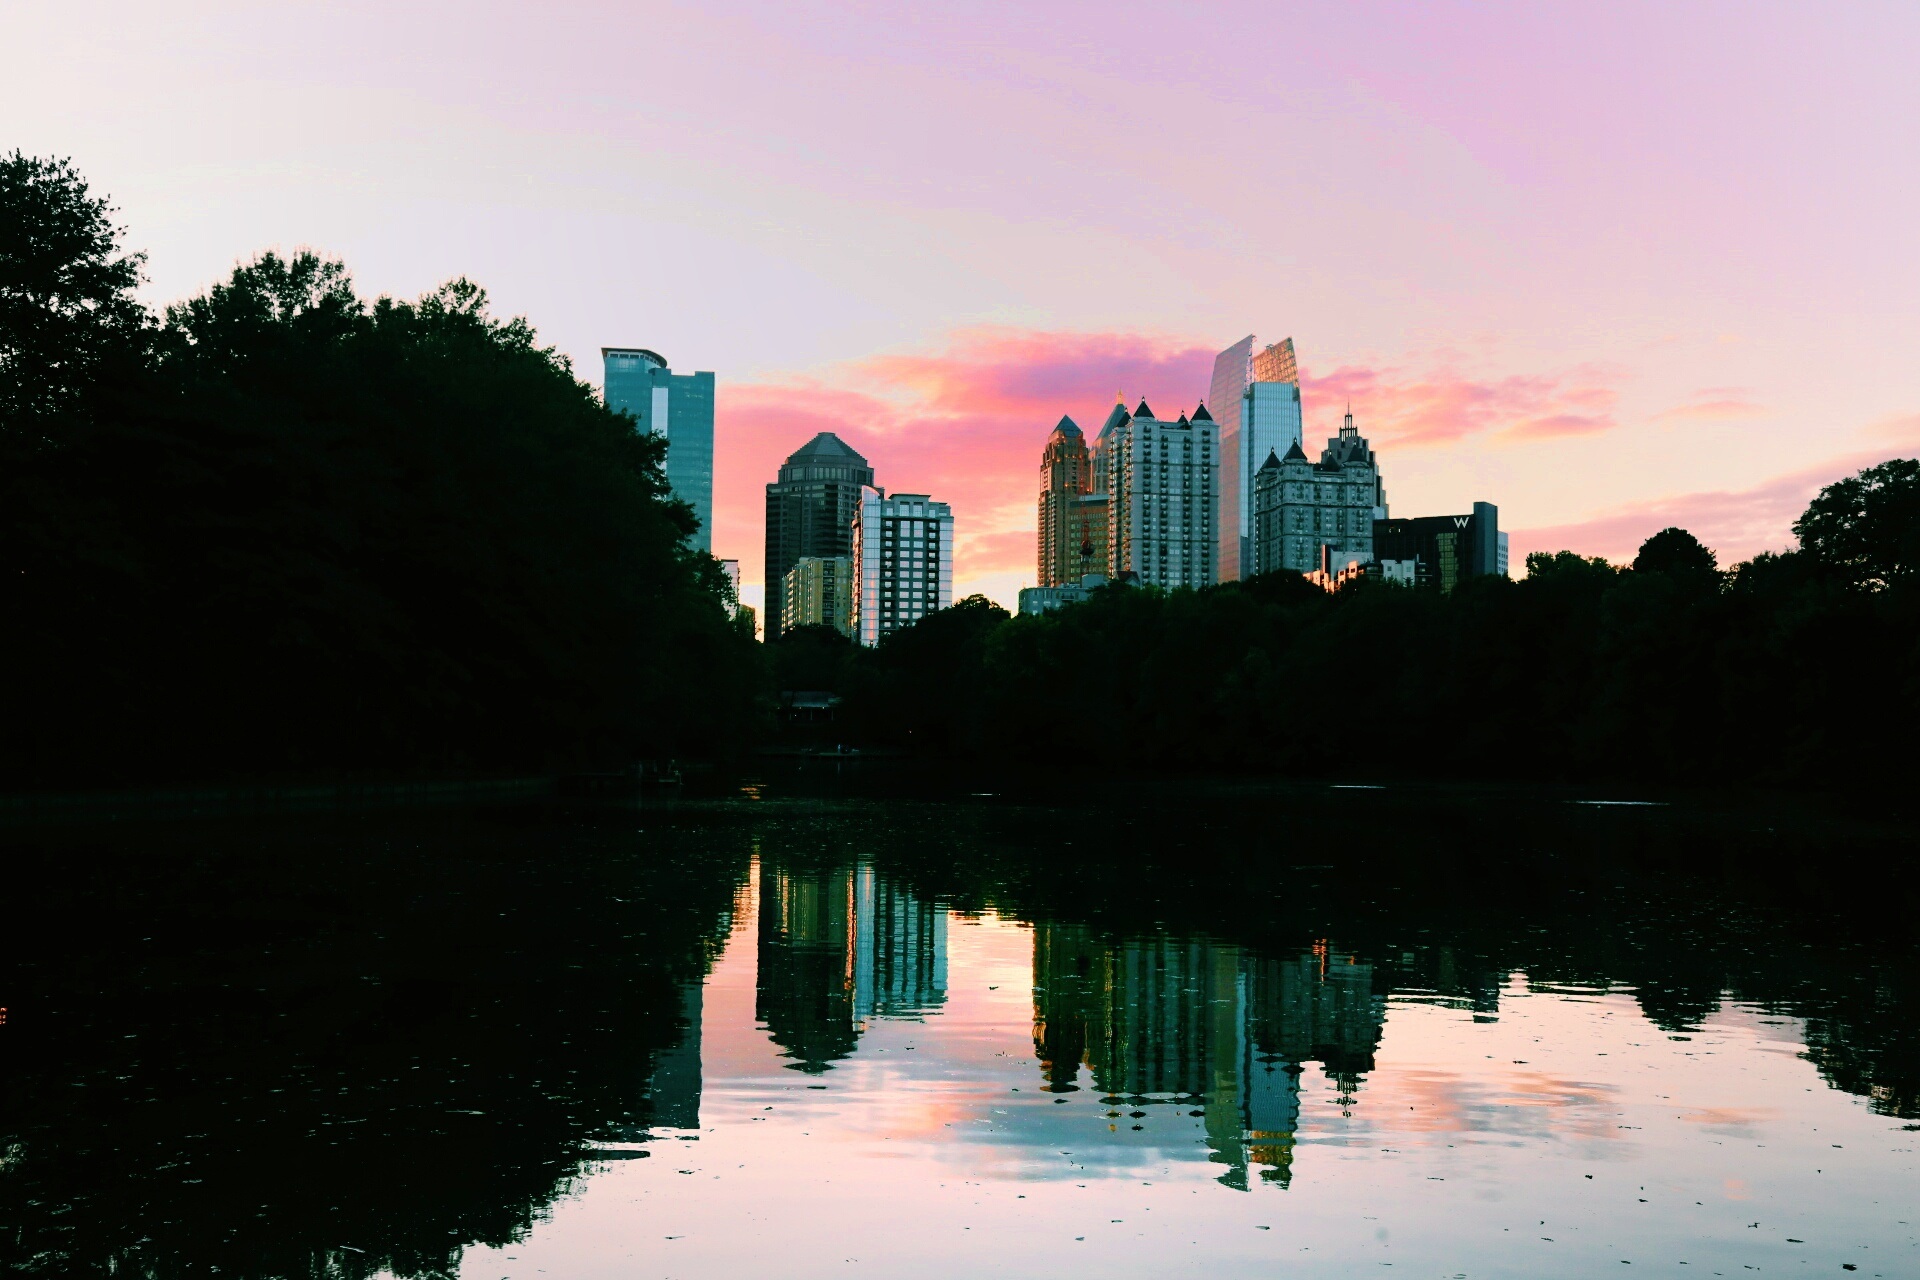
horizon, sunrise, sunset, skyline, morning, building, dawn, city, skyscraper, river, cityscape, dusk, evening, reflection, waterway